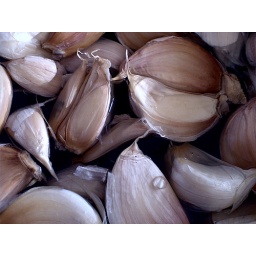
Garlic in a bowl of water